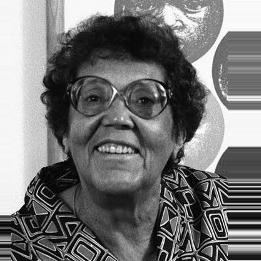
Age: 70